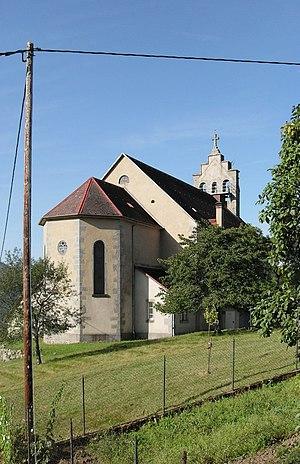
L'église Saint-Sébastien à Geishouse
Geishouse est une commune française située dans le département du Haut-Rhin, en région Grand Est.